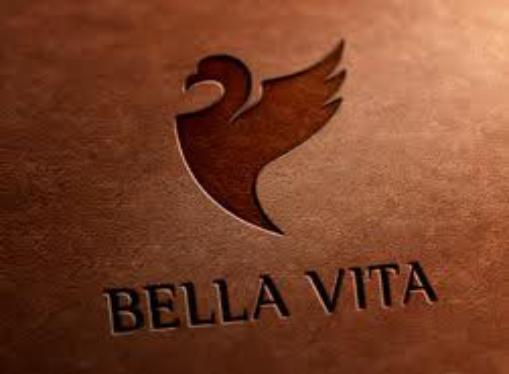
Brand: Bella Vita
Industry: Clothes